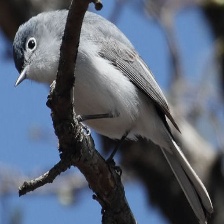
Species: BLUE GRAY GNATCATCHER
Scientific name: POLIOPTILA CAERULEA